Rockstar North

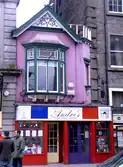
DMA Design inaugurated its first offices on 134B Nethergate in Dundee (top; pictured in 2005) in August 1989. A plaque commemorating the twentieth anniversary of "Lemmings" was installed in February 2011.

"Menace" was released in October 1988 after 18 months of development. It was DMA Design's debut game and the first game under Psygnosis's Psyclapse label for budget-priced games. Jones only received for every copy sold, which he retrospectively viewed as a "terrible" deal. Still, the 20,000 sales allowed him to buy a car and regularly visit the Psygnosis offices to meet other game developers. While working on a sequel to "Menace", the difficulty of Jones's university programme spiked, leading him to drop out and pursue game development full-time, against the advice of his professors. He intended to return after one year but never finished his studies, eventually receiving an honorary degree. Jones hired Dailly, who had just been expelled from college, as the first employee in 1989. Dailly began working on a Commodore 64 conversion of "Menace". Hammond joined second on a part-time basis as he continued his education, followed shortly by Kay and Brian Watson, one of Jones's university friends. The "Menace" sequel, "Blood Money", was released in April 1989. It sold 40,000 copies. Gary Timmons joined the studio shortly after the game was completed, while Dailly developed its Commodore 64 version and began working on a PC Engine port of "Shadow of the Beast" for Psygnosis. DMA Design also made "Shadow of the Beast"s Commodore 64 port and the PC Engine and MS-DOS versions for "Ballistix".